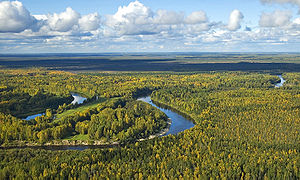
Rusland / Geografi / Topografi
Vestsibiriske slette
Rusland eller Den Russiske Føderation er et land i Eurasien. Med 17.075.200 km² er Rusland arealmæssigt det største land i verden, der dækker mere end en ottendedel af Jordens beboede landområde, og har den niende største befolkning, med over 144 millioner indbyggere i slutningen af marts 2016. Den europæiske vestlige del af landet er meget tættere befolket og urbaniseret end den østlige del; Omkring 77% af befolkningen bor i europæisk Rusland. Ruslands hovedstad Moskva er en af de største byer i verden; andre større bycentre er Sankt Petersborg, Novosibirsk, Jekaterinburg, Nisjnij Novgorod og Kasan.